Schierstein Bridge

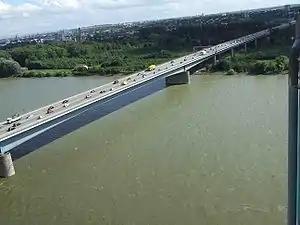

The Schierstein Bridge (German: "Schiersteiner Brücke") is long, four-lane highway bridge in Germany. It carries Bundesautobahn 643 over the Rhine River between Mainz-Mombach, Rhineland-Palatinate and Wiesbaden-Schierstein, Hesse (Rhine kilometrage 504.45). Crossing two arms of the Rhine and the intervening island of Rettbergsaue, the bridge is made of six individual structures, including from prestressed concrete. It was built between 1959 and 1962.